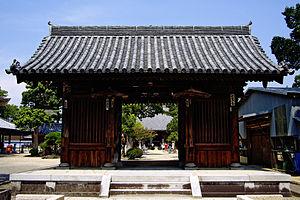
Shippōzan Motoyama-ji est un temple bouddhiste de la secte Kōyasan Shingon-shū situé à Mitoyo, préfecture de Kagawa au Japon. Il a été fondé en 807 sur les instructions de l'empereur Heizei. Hayagriva en est à présent la principale image de dévotion.